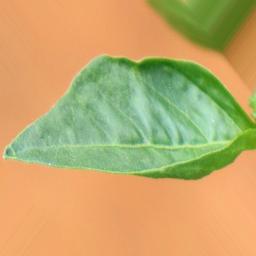
Label: mites_and_trips